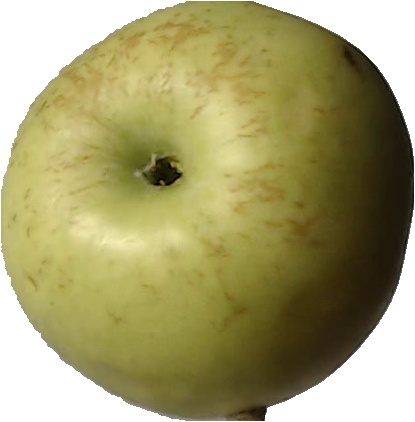
Label: apple_golden_3